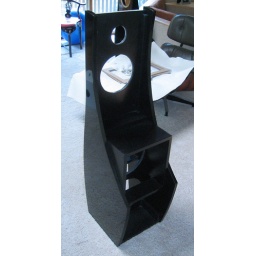
Orion speaker cabinet in high gloss black with Macasar Ebony center